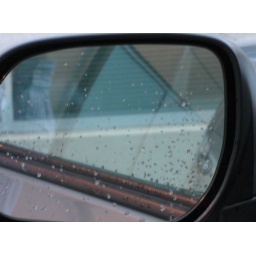
Reflections in reflections. The rear view mirror of my car on a rainy summer day.